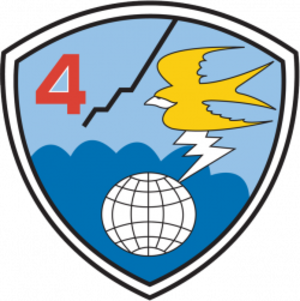
La Tentara Nasional Indonesia Angkatan Udara est la force aérienne de la République d'Indonésie.